Americana series

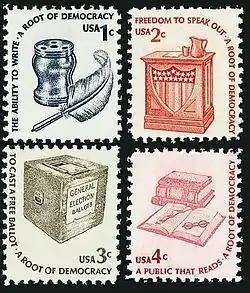

The Americana series was a series of United States definitive postage stamps issued between 1975 and 1981. Denominations ranged from one cent to five dollars. It superseded the Prominent Americans series and was in turn superseded by the Great Americans series and the Transportation coils. The series consisted of twenty stamps issued in sheets, twelve issued in coils, and one produced especially for a booklet.